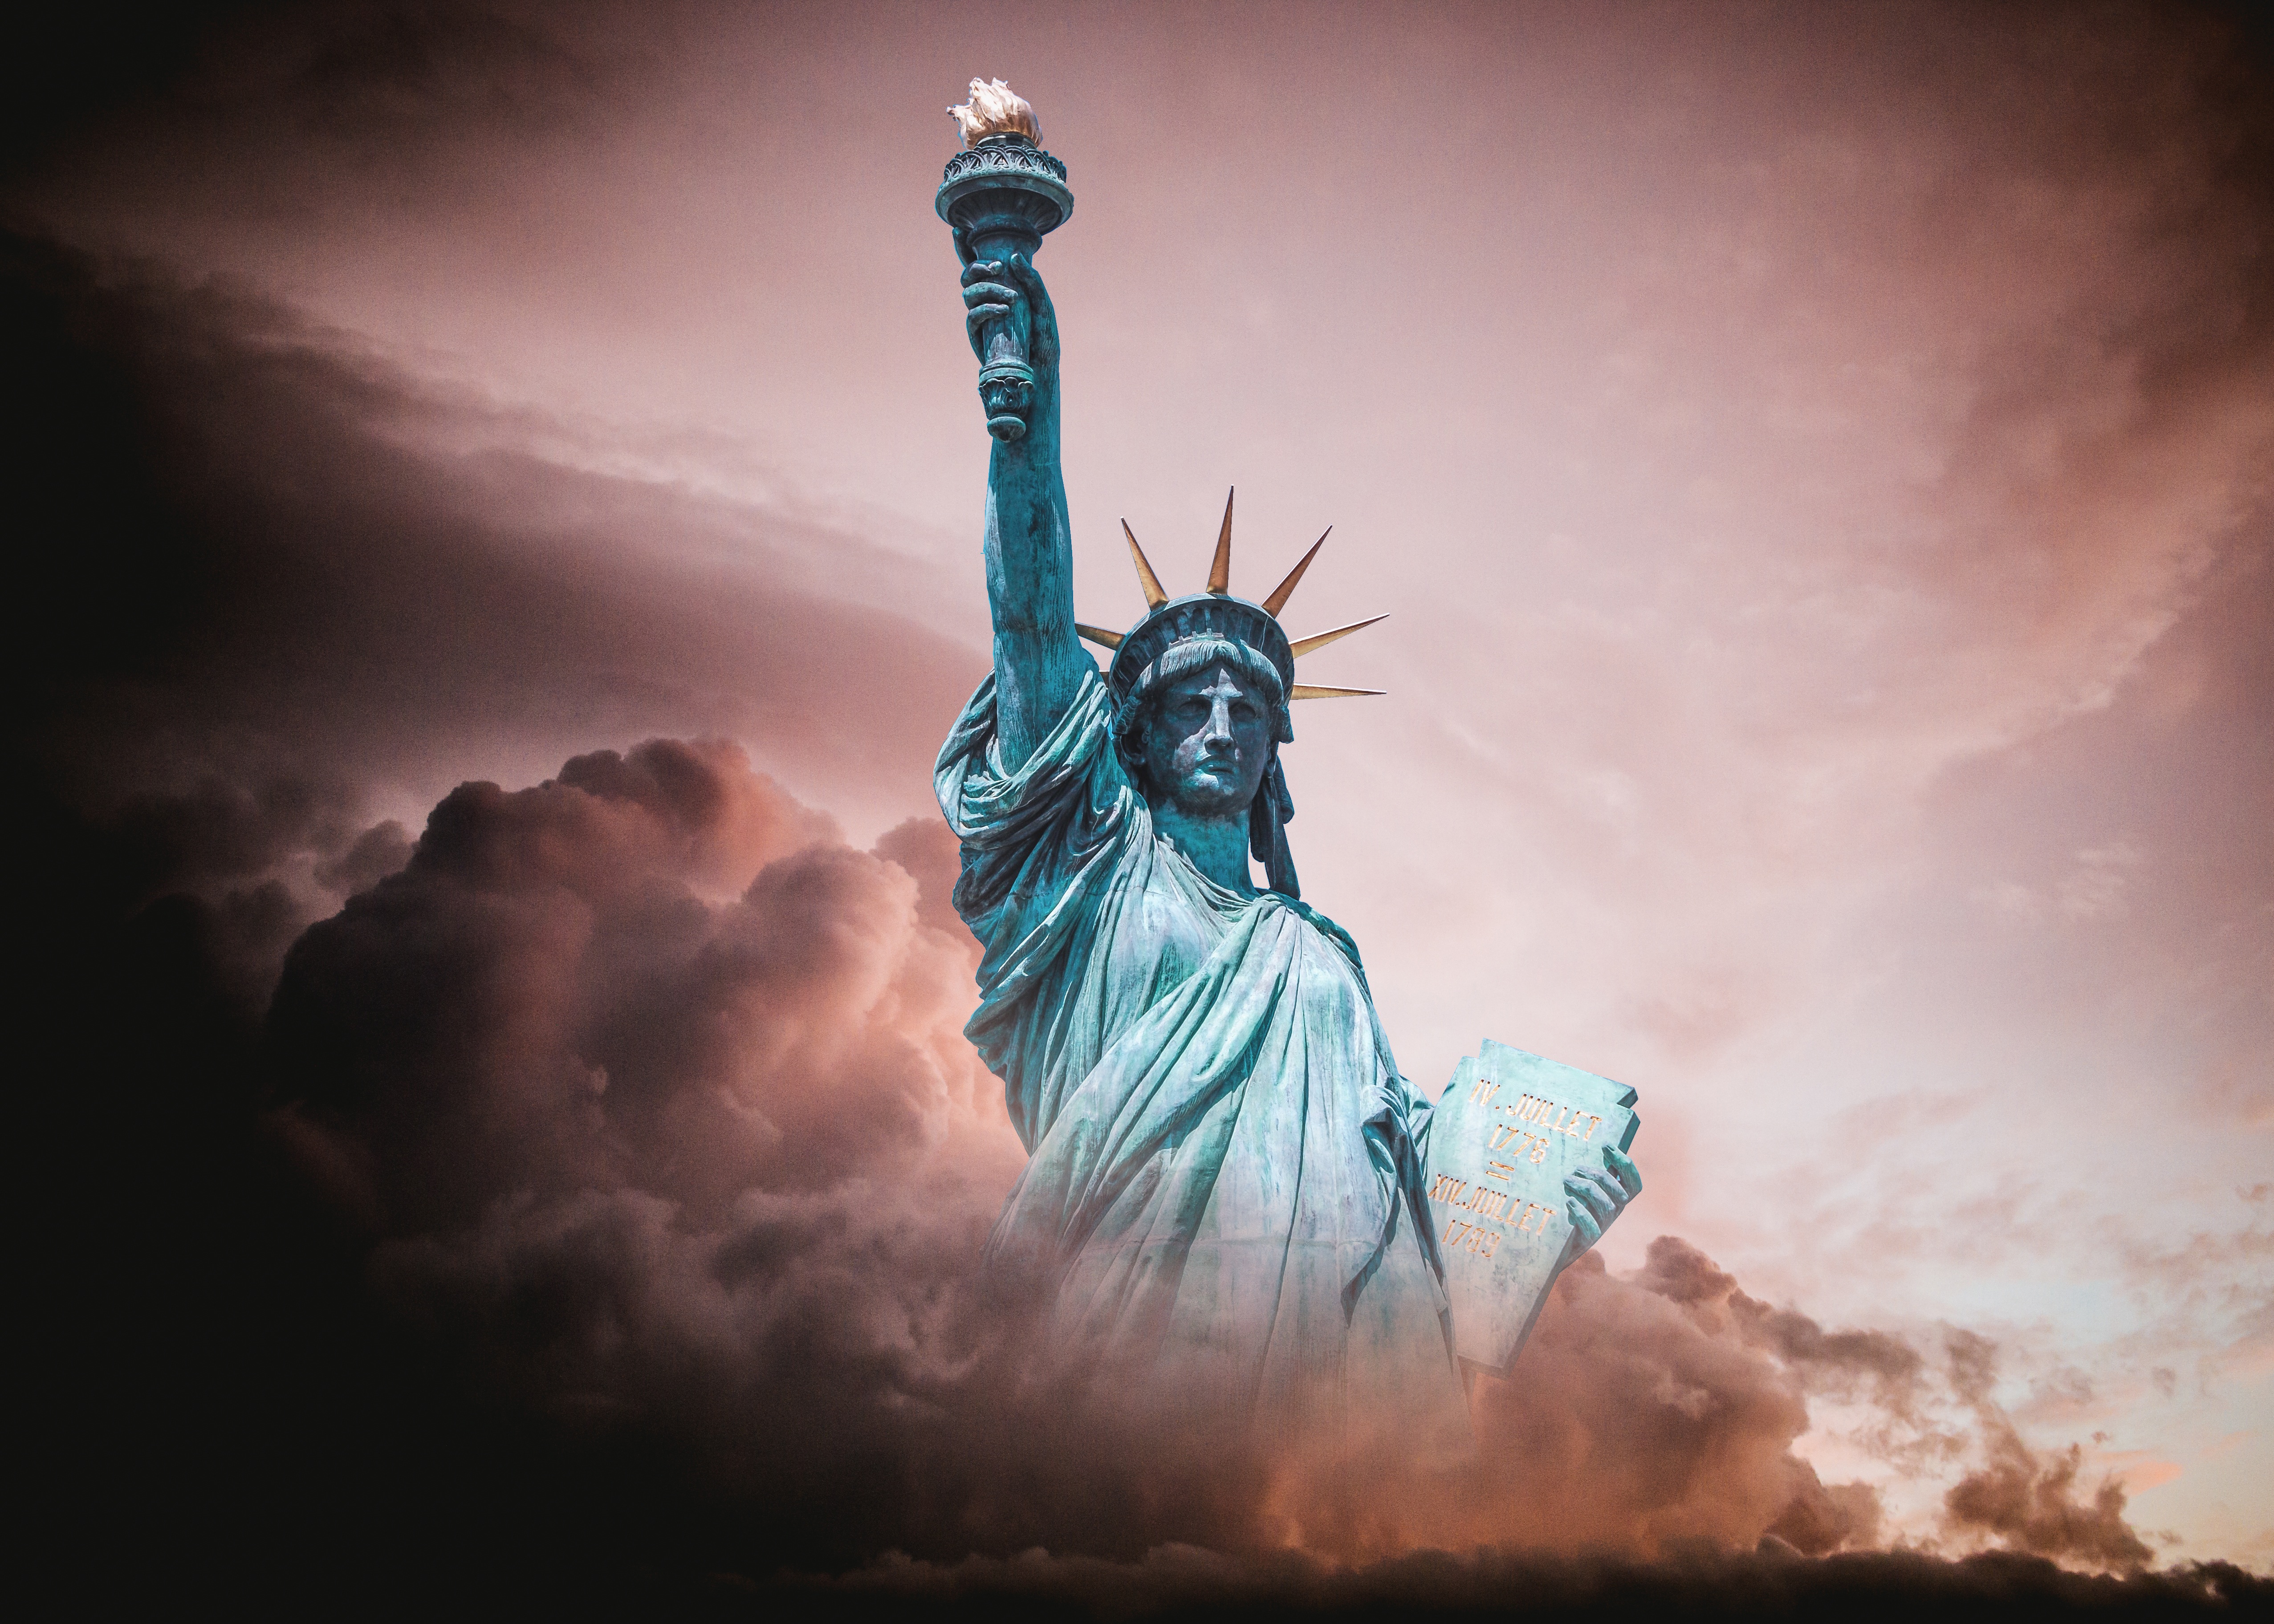
cloud, sky, tablet, statue of liberty, flame, darkness, torch, crown, sad, fear, clouds, gold, copper, danger, climate, politics, question, political, trouble, depression, uncertain, screenshot, raised, anger, uncertainty, brewing, difficulty, worry, turmoil, computer wallpaper, liberty enlightening the world, stola, tabula ansata, blue green patina, new york city harbor, july iv mdcclxxvi